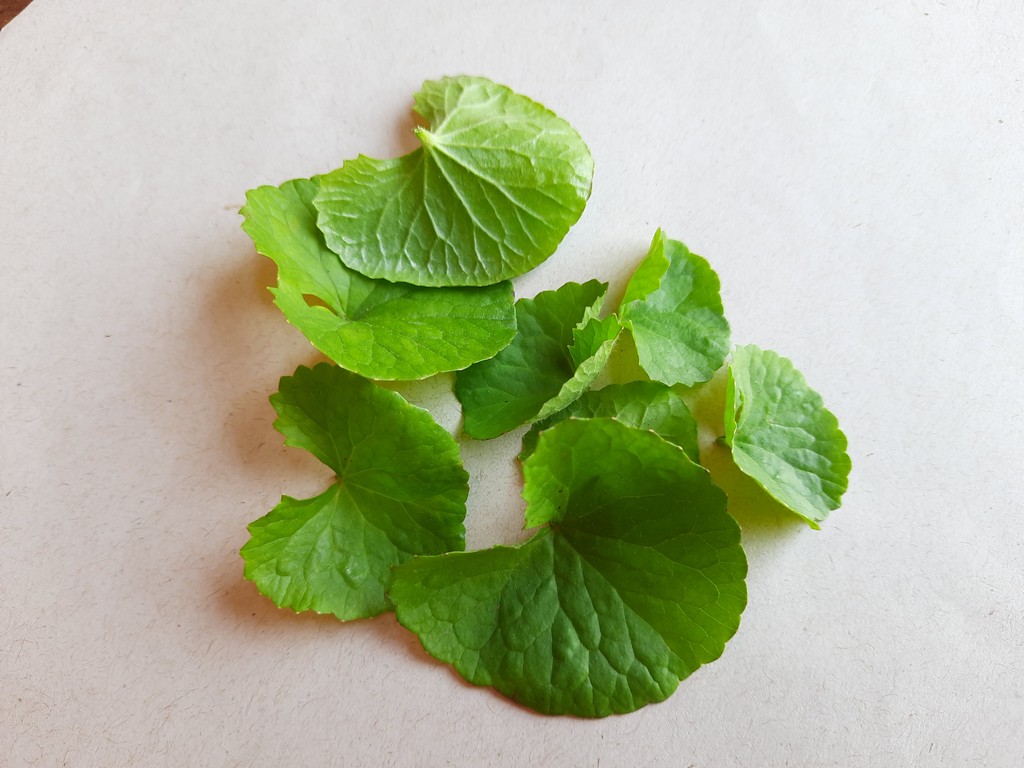
Label: Healthy